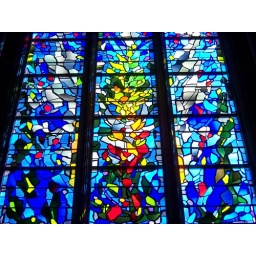
Blue and green mean revolution and red civil war, at least in the Cathedral's color scheme.